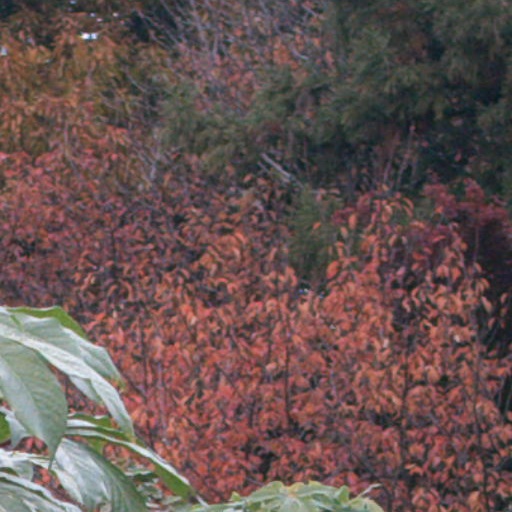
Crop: cassava